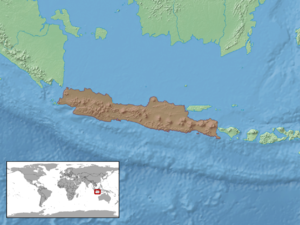
Calamaria linnaei est une espèce de serpents de la famille des Colubridae.